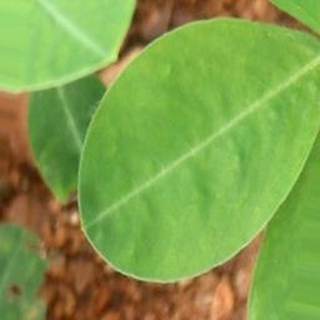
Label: healthy_groundnut